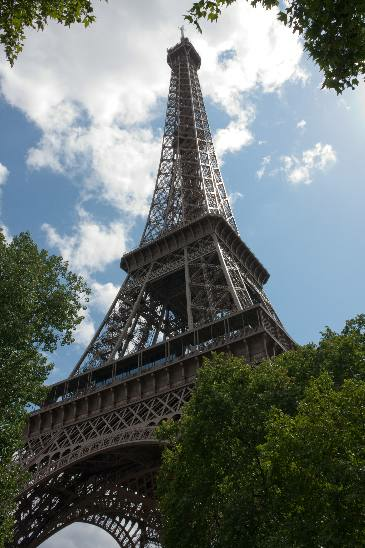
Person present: No